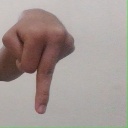
अक्षर: प